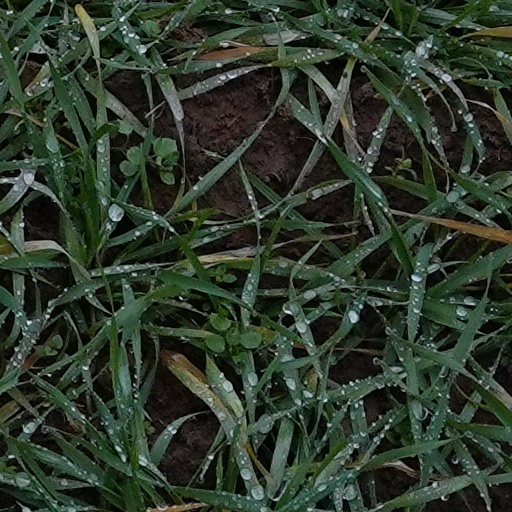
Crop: wheat